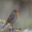
Label: bird